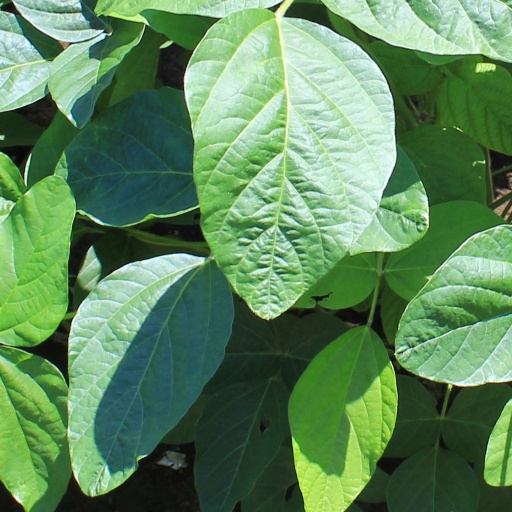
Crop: soybean